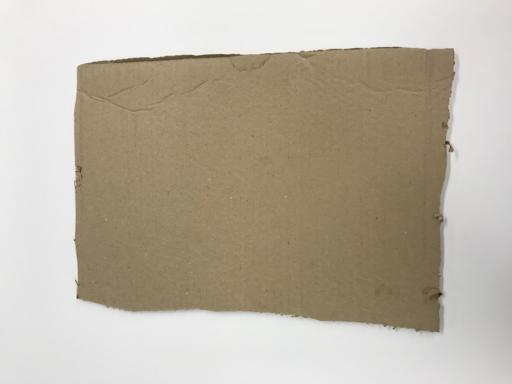
Label: cardboard